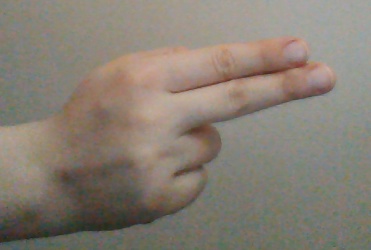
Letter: ain